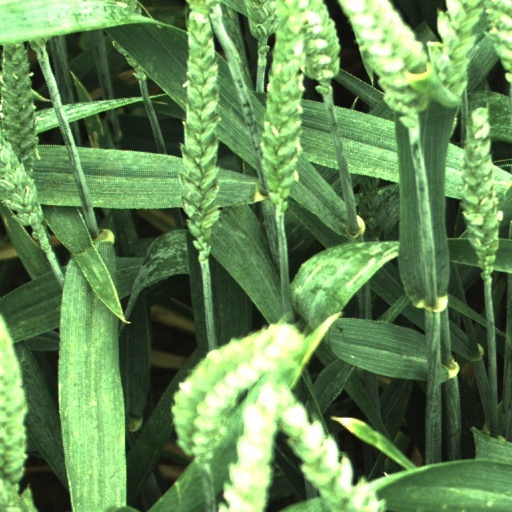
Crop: wheat